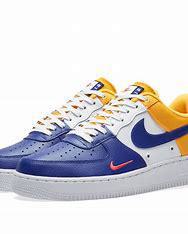
Brand: Nike
Model: Air Force 1 07 LV8